2008 Coca-Cola 600

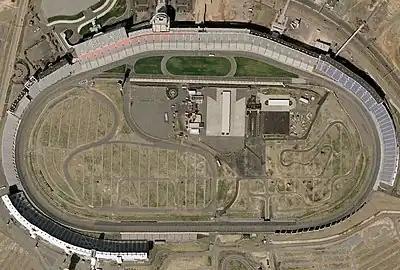
Lowe's Motor Speedway, the track where the race was held.

The Coca-Cola 600 was the twelfth scheduled stock car race of the 2008 NASCAR Sprint Cup Series, out of 36, and the 49th iteration of the event. It was held on May 25, 2008, at Lowe's Motor Speedway in Concord, North Carolina. Lowe's Motor Speedway is a motorsports complex located thirteen miles from Charlotte, North Carolina in Concord, North Carolina. The complex features a 1.5 miles (2.4 km) quad-oval track that hosts NASCAR racing including the prestigious Coca-Cola 600 on Memorial Day weekend, the Nextel All-Star Challenge, and the Bank of America 500. The speedway was built in 1959 by Bruton Smith and is considered the home track for NASCAR. The track is owned and operated by Speedway Motorsports Inc. (SMI). Following the 2008 Coca-Cola 600, Humpy Wheeler retired as track president.